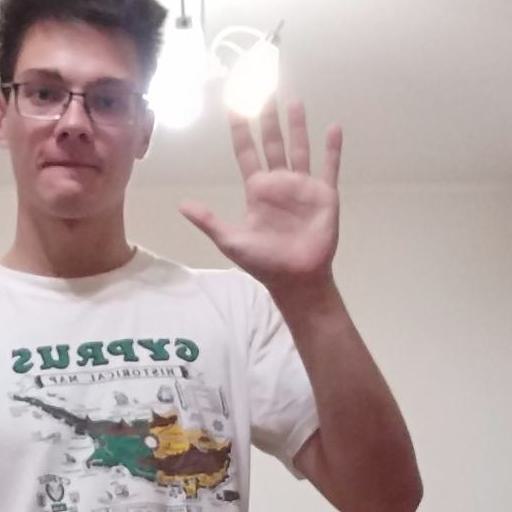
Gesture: palm